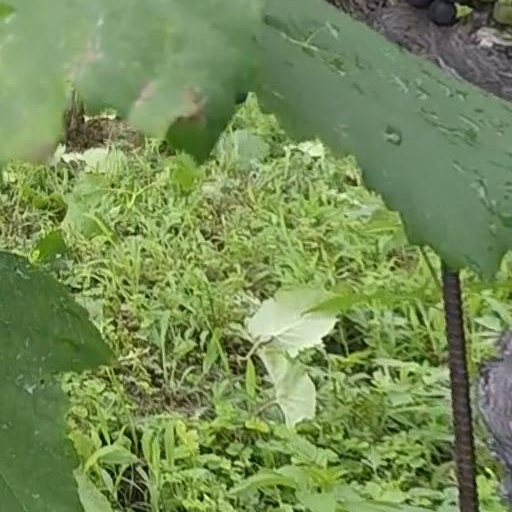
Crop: grape